Superconducting nanowire single-photon detector

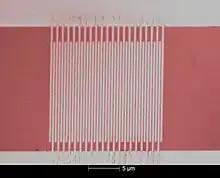
False-color scanning electron micrograph of a superconducting nanowire single-photon detector (SNSPD). Image credit: NIST.

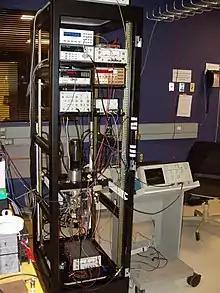
Superconducting nanowire single-photon detector in the DARPA Quantum Network laboratory at BBN, June 2005

The superconducting nanowire single-photon detector (SNSPD or SSPD) is a type of optical and near-infrared single-photon detector based on a current-biased superconducting nanowire. It was first developed by scientists at Moscow State Pedagogical University and at the University of Rochester in 2001. The first fully operational prototype was demonstrated in 2005 by the National Institute of Standards and Technology (Boulder), and BBN Technologies as part of the DARPA Quantum Network.